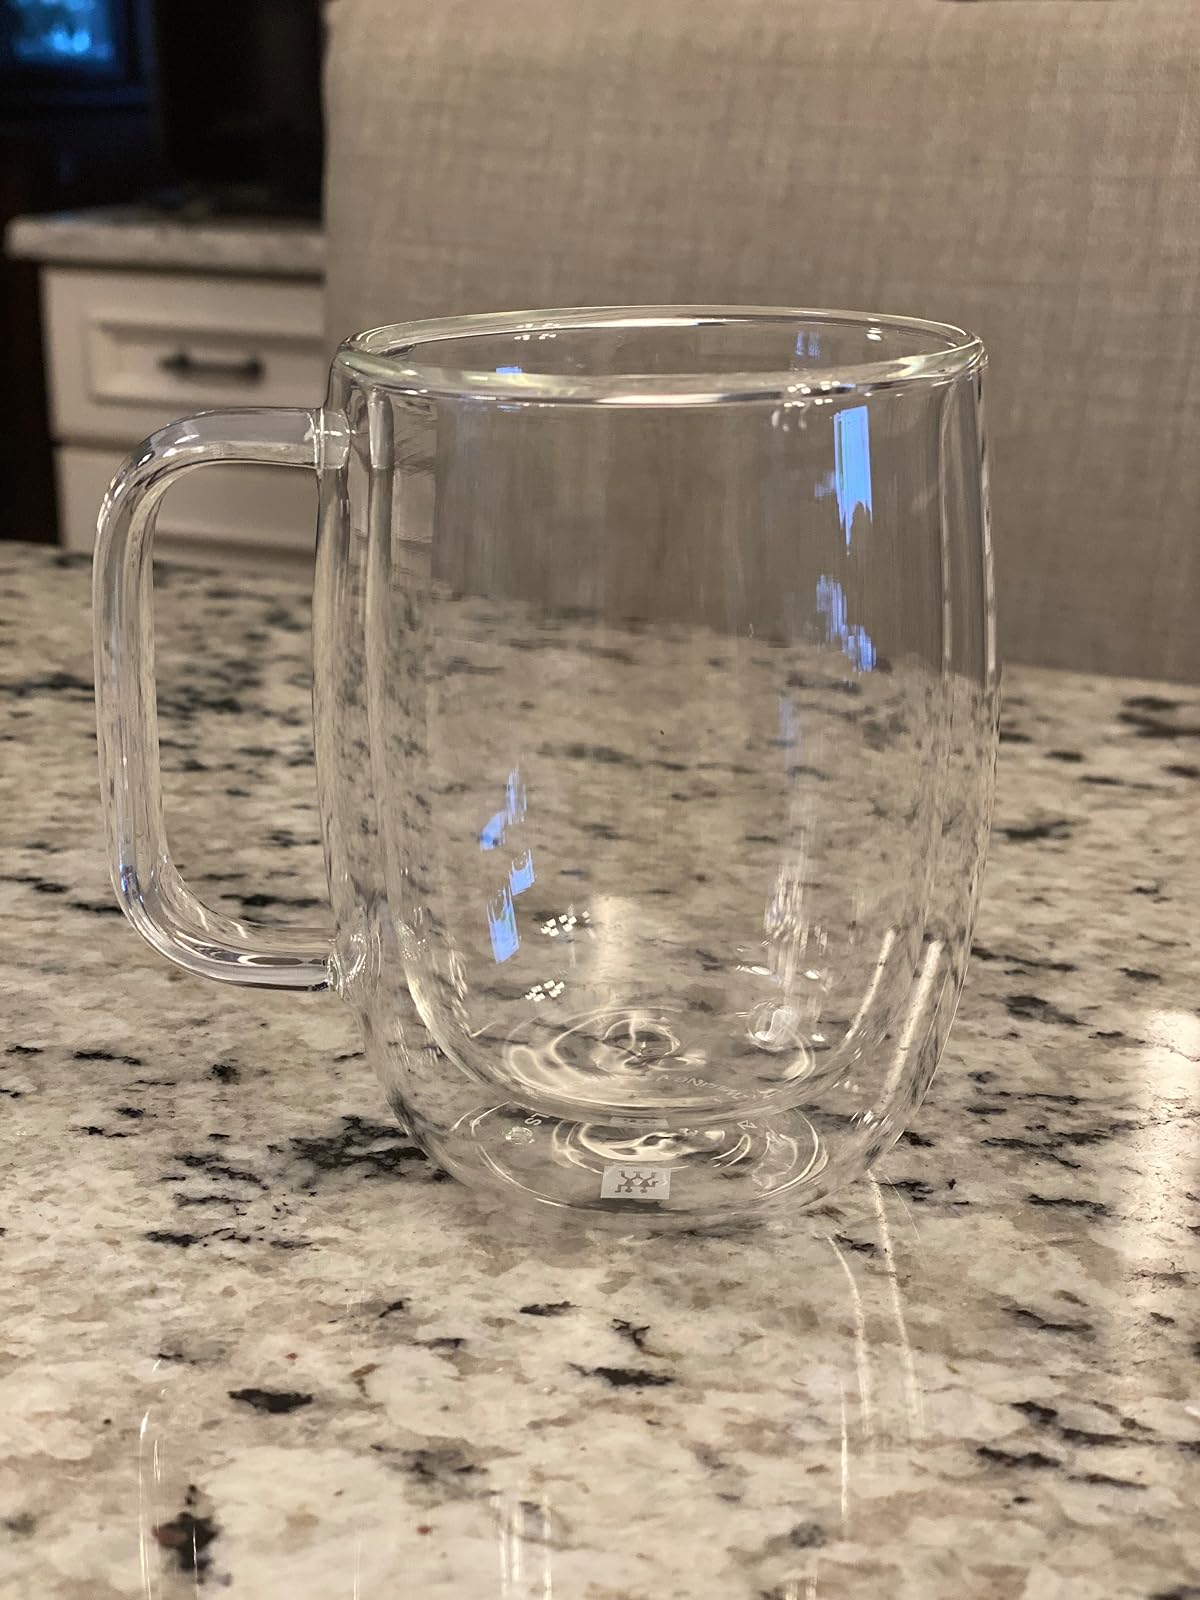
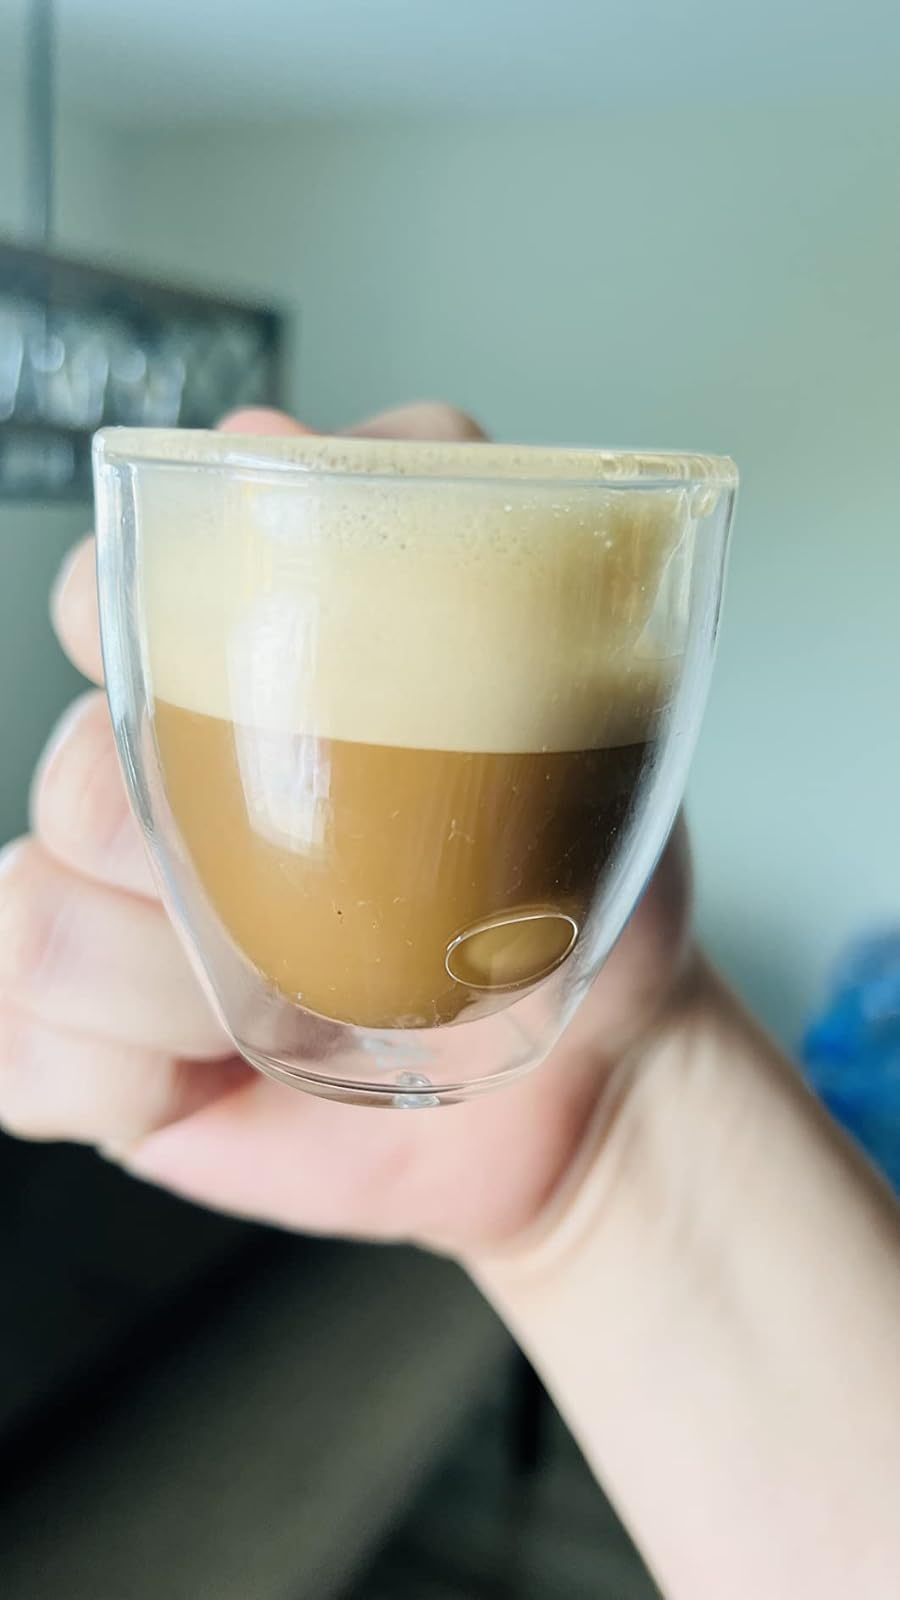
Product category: items_mug
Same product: no